Teenage Mutant Ninja Turtles (2003 video game)

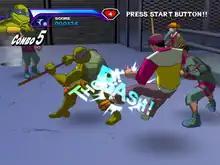
Screenshot of gameplay

The player can play as either Leonardo, Donatello, Michelangelo or Raphael. Each turtle has his own unique set of levels to complete. There is a story mode for one or two players, and also a versus mode where two players can fight head to head. In the versus mode, players can fight as all four turtles, Splinter, Casey Jones, Hamato Yoshi, the Turtlebot, Hun, Oroku Saki, and Shredder.